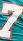
Number: 7